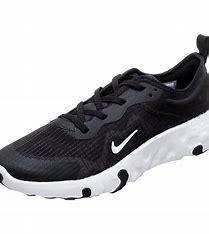
Brand: Nike
Model: Renew Lucent